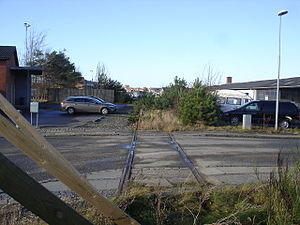
Skive Station / Historie / Skives første station
Skives 2. station fra 1888 var udvidet mod Ø og startede ved Østre Fælled Vej
Skive Havnebane krydser Østre Fælled Vej - her startede stationsarealet 1888-1962
Skive Station er en dansk jernbanestation i Skive. Den er i dag station på Langå-Struer-banen, men var tidligere et jernbaneknudepunkt, hvorfra der også gik to baner til Salling. I det meste af den periode hed den Skive H eller Skive Hovedbanegård.